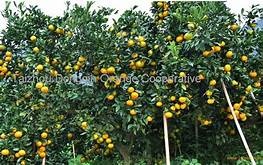
Label: mandarine